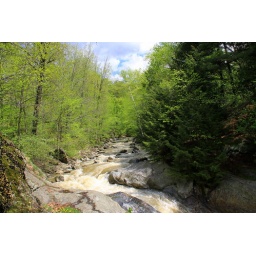
Looking up the mountain stream from the rocks above the Bolton Potholes near Bolton, Vermont.